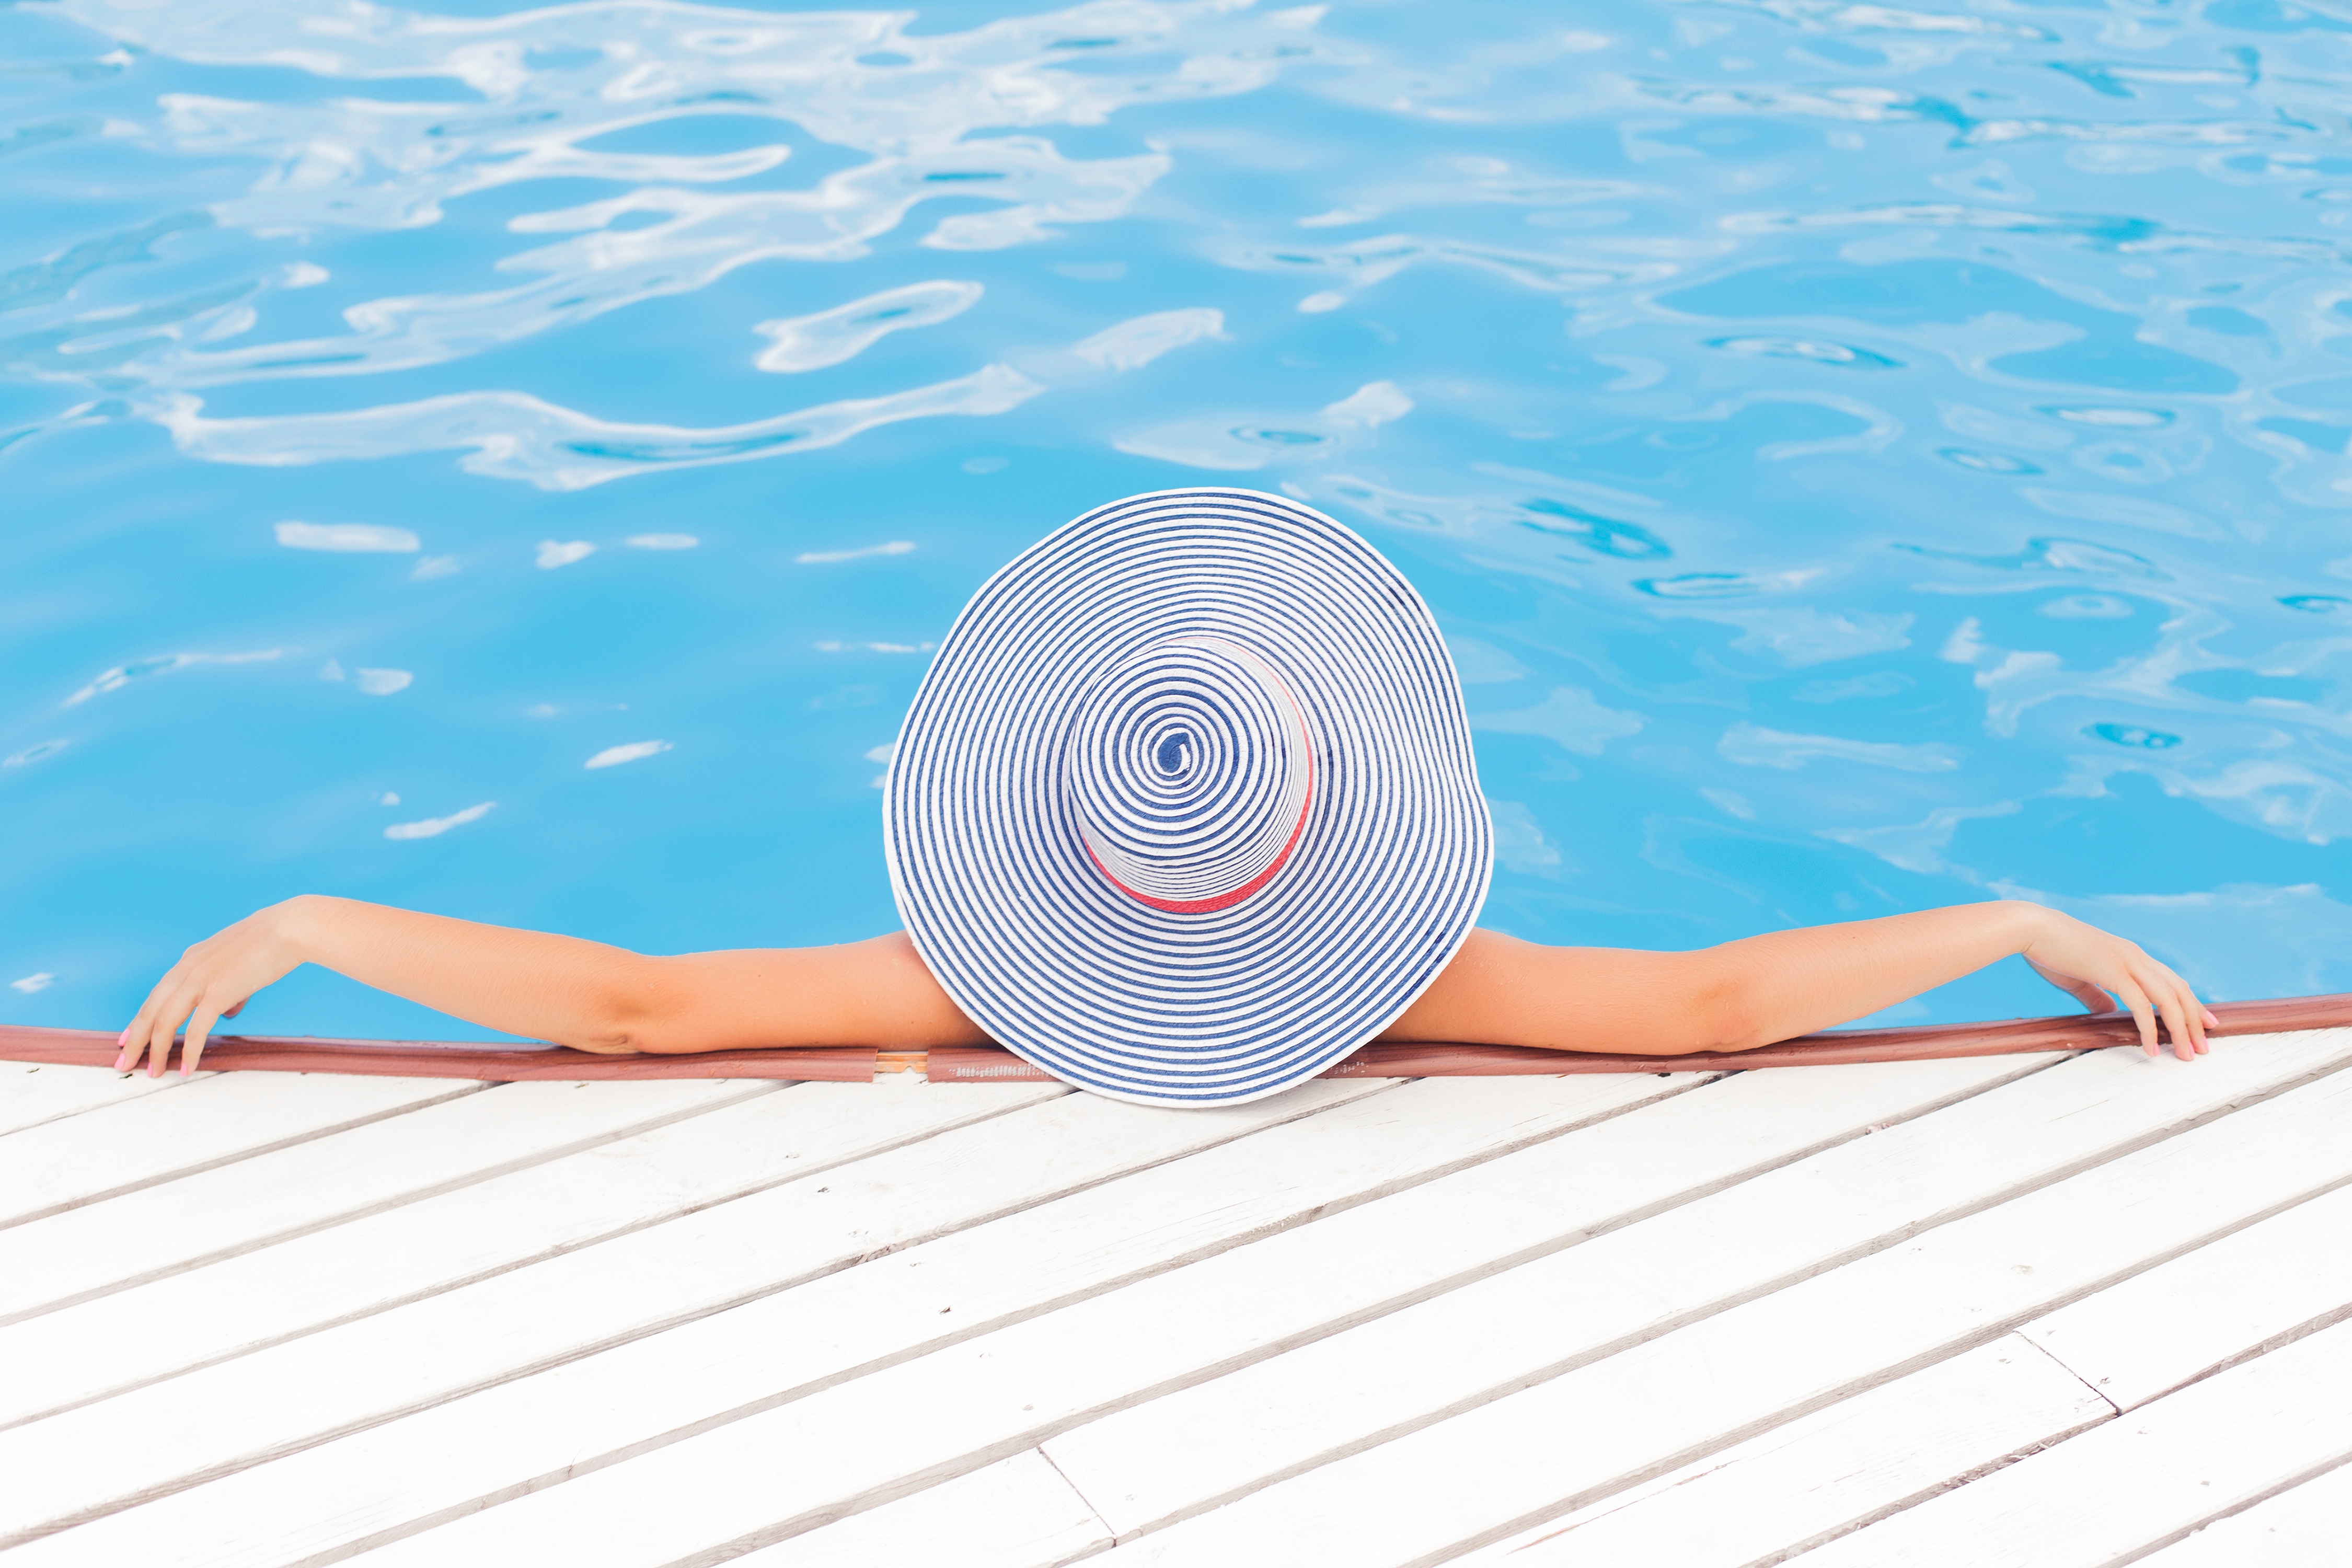
water, girl, woman, play, pool, swimming pool, hat, leisure, swimming, human body, watercraft rowing, sun tanning